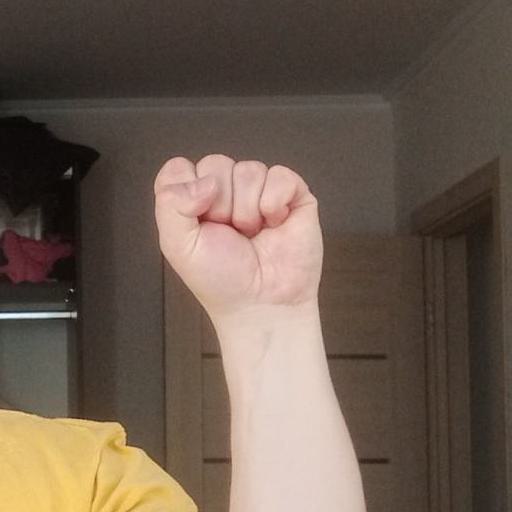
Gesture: fist